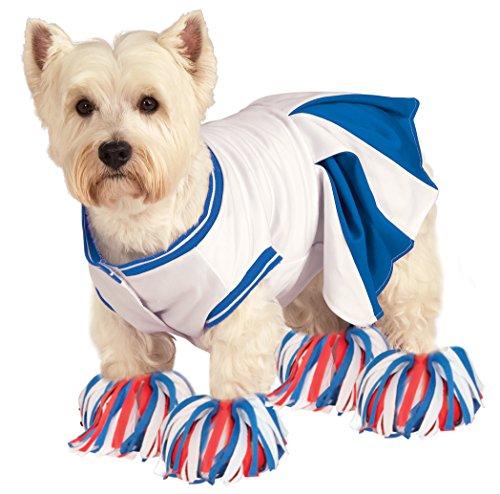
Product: Deluxe Cheerleader Pet Costume
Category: Pet Supplies | Dogs | Apparel & Accessories | Costumes
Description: White and blue cheerleader costume for your pet.
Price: $16.99
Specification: Product Dimensions:         14.4 x 10.9 x 1.6 inches ; 6.1 ounces    |Shipping Weight: 8.8 ounces (View shipping rates and policies)|Domestic Shipping: Item can be shipped within U.S.|International Shipping: This item can be shipped to select countries outside of the U.S.  Learn More|ASIN: B002GWUE92|Item model number: 885921 L|    #1585    in Dog Costumes